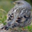
Label: bird